Nobody's Fool (1986 film)

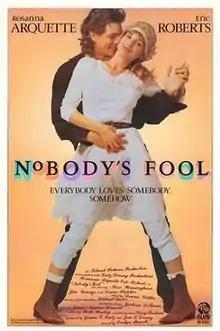
Theatrical release poster

Nobody's Fool is a 1986 comedy film written by playwright Beth Henley. It stars Rosanna Arquette, Eric Roberts and Mare Winningham.